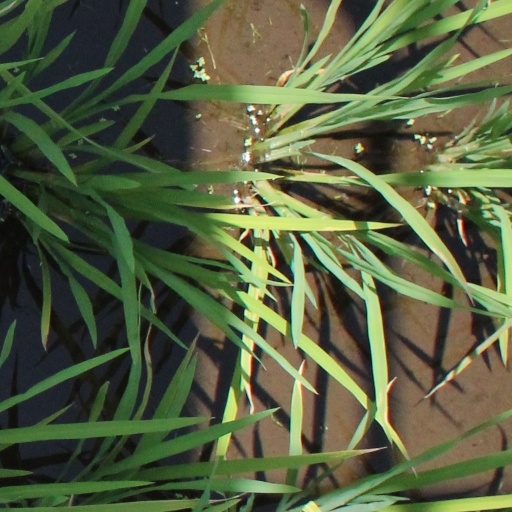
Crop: rice